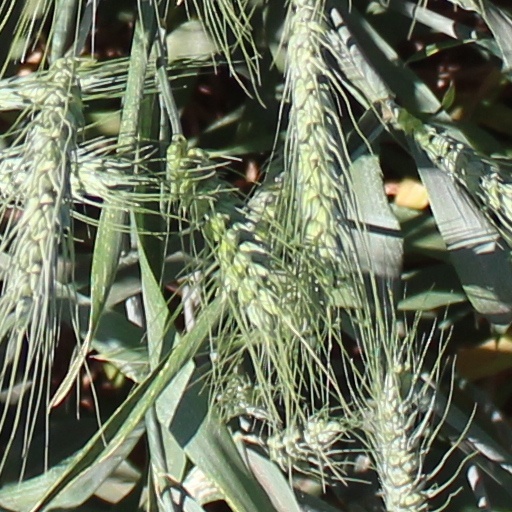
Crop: wheat